The Space Movie

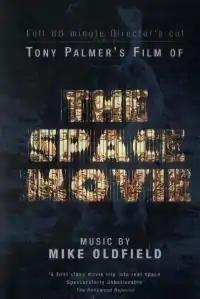
Theatrical release poster

The Space Movie is a documentary film produced in 1979 by Tony Palmer at the request of NASA, to celebrate the tenth anniversary of the Apollo 11 Moon landing.